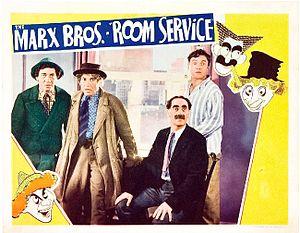
Panique à l'Hôtel est un film américain réalisé par William A. Seiter, sorti en 1938.